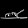
Label: Sandal